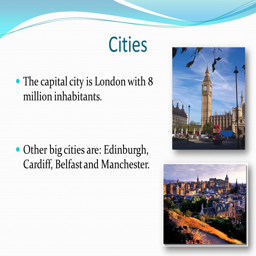
cities the capital city is filming location with inhabitants .